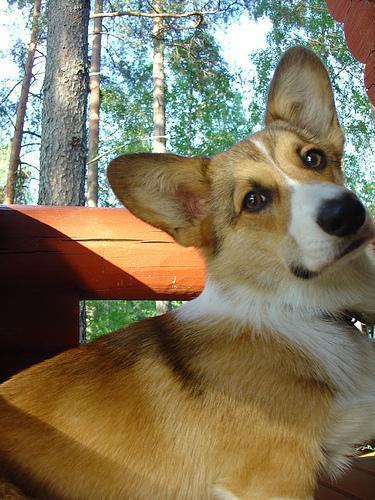
Pembroke